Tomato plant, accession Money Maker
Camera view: vertical (180 deg); turntable rotation: 210 degrees
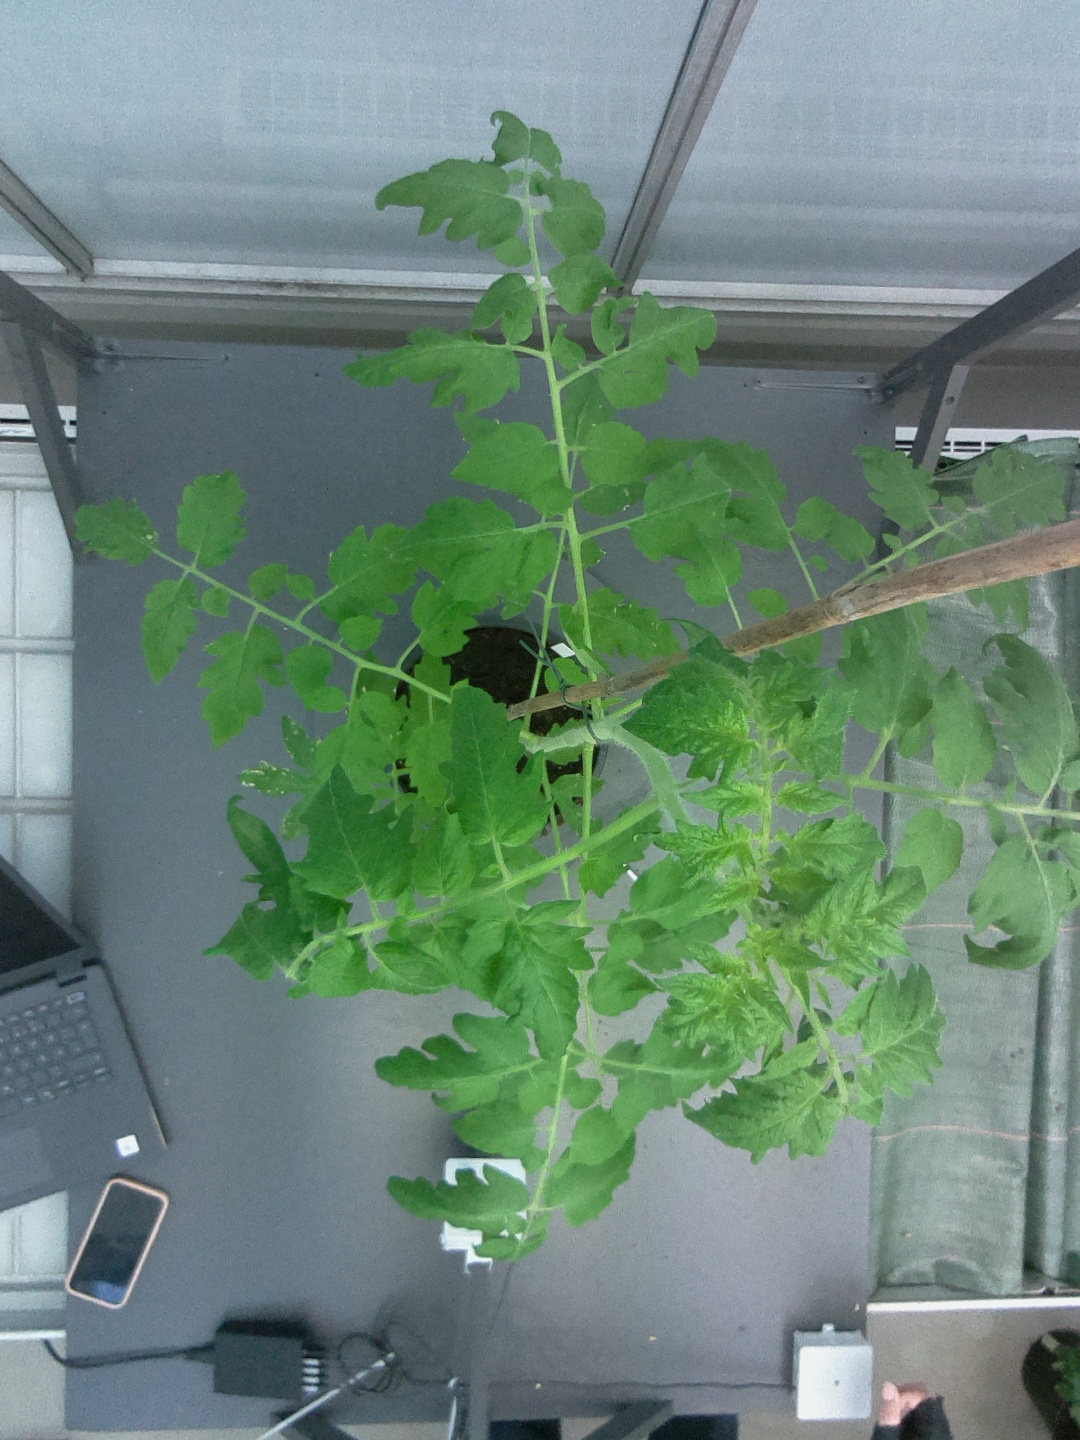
BBCH growth stage 53: 3 inflorescences visible